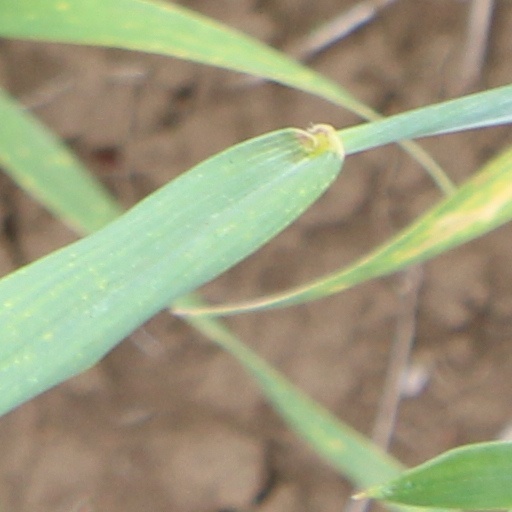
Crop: wheat